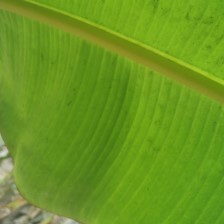
Label: healthy